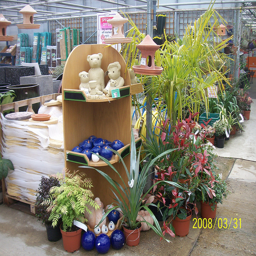
A store filled with a wooden shelf with glass figurines.
some flowers and plants next to a store display
Group of lawn decorations on display in a store.
A green house with plants and ceramic items.
Outdoor market with garden supplies and brightly colored foliage.